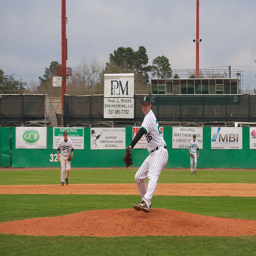
A pitcher winds up to throw the ball to the batter.
An action shot of a baseball pitcher on the mound, winding up for a pitch.
A baseball player delivers a pitch during a game.
A baseball player pitching a baseball on a field.
A baseball player is getting ready to pitch a ball.